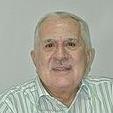
Age: 79